Answer in natural language. Considering the relative positions, where is green decagon houseplant with respect to Window? Choose between the following options: above or below
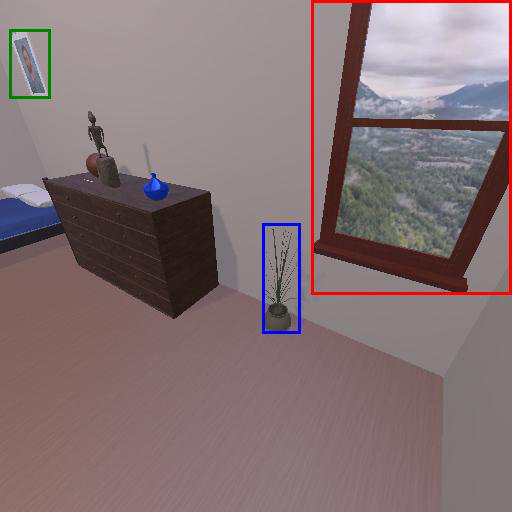
<answer>below</answer>